Describe the emotion expressed in this image:  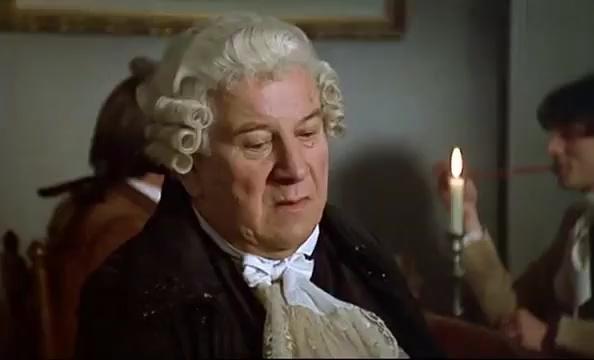
This person displays Fear, valence and arousal with low intensity.